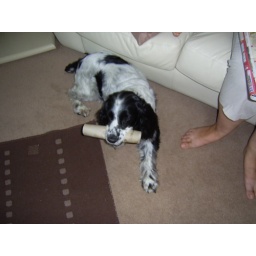
Playing in the house with the inside of a kitchen roll